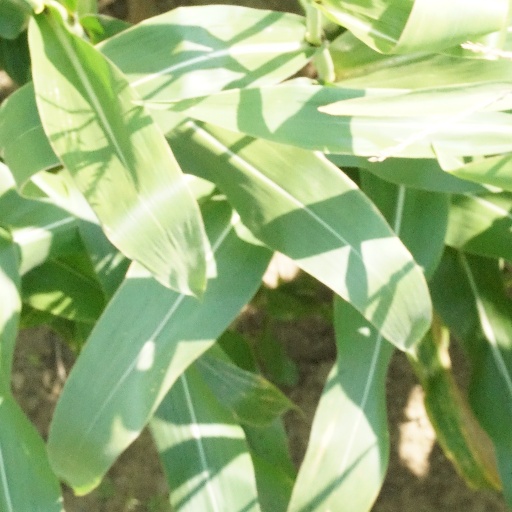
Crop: maize; corn